Carl Bøgh

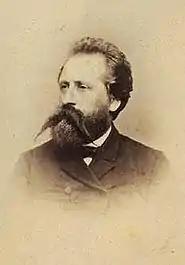
Carl Bøgh; photograph by Georg Emil Hansen

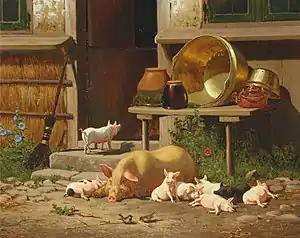
Summer Day with a Sow and Her Piglets

Carl Henrik Bøgh (3 September 1827, in Copenhagen – 19 October 1893, in Copenhagen) was a Danish painter, best known for his scenes with animals.